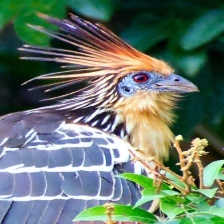
Species: HOATZIN
Scientific name: OPHISTHOCOMUS HOAZIN